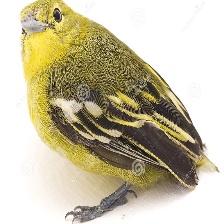
Species: COMMON IORA
Scientific name: AEGITHINA TIPHIA